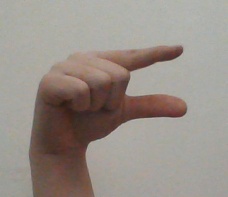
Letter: dal